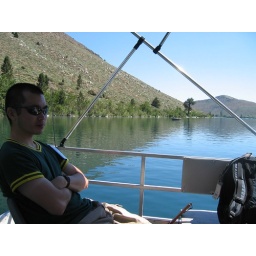
Aint no fish in this lake